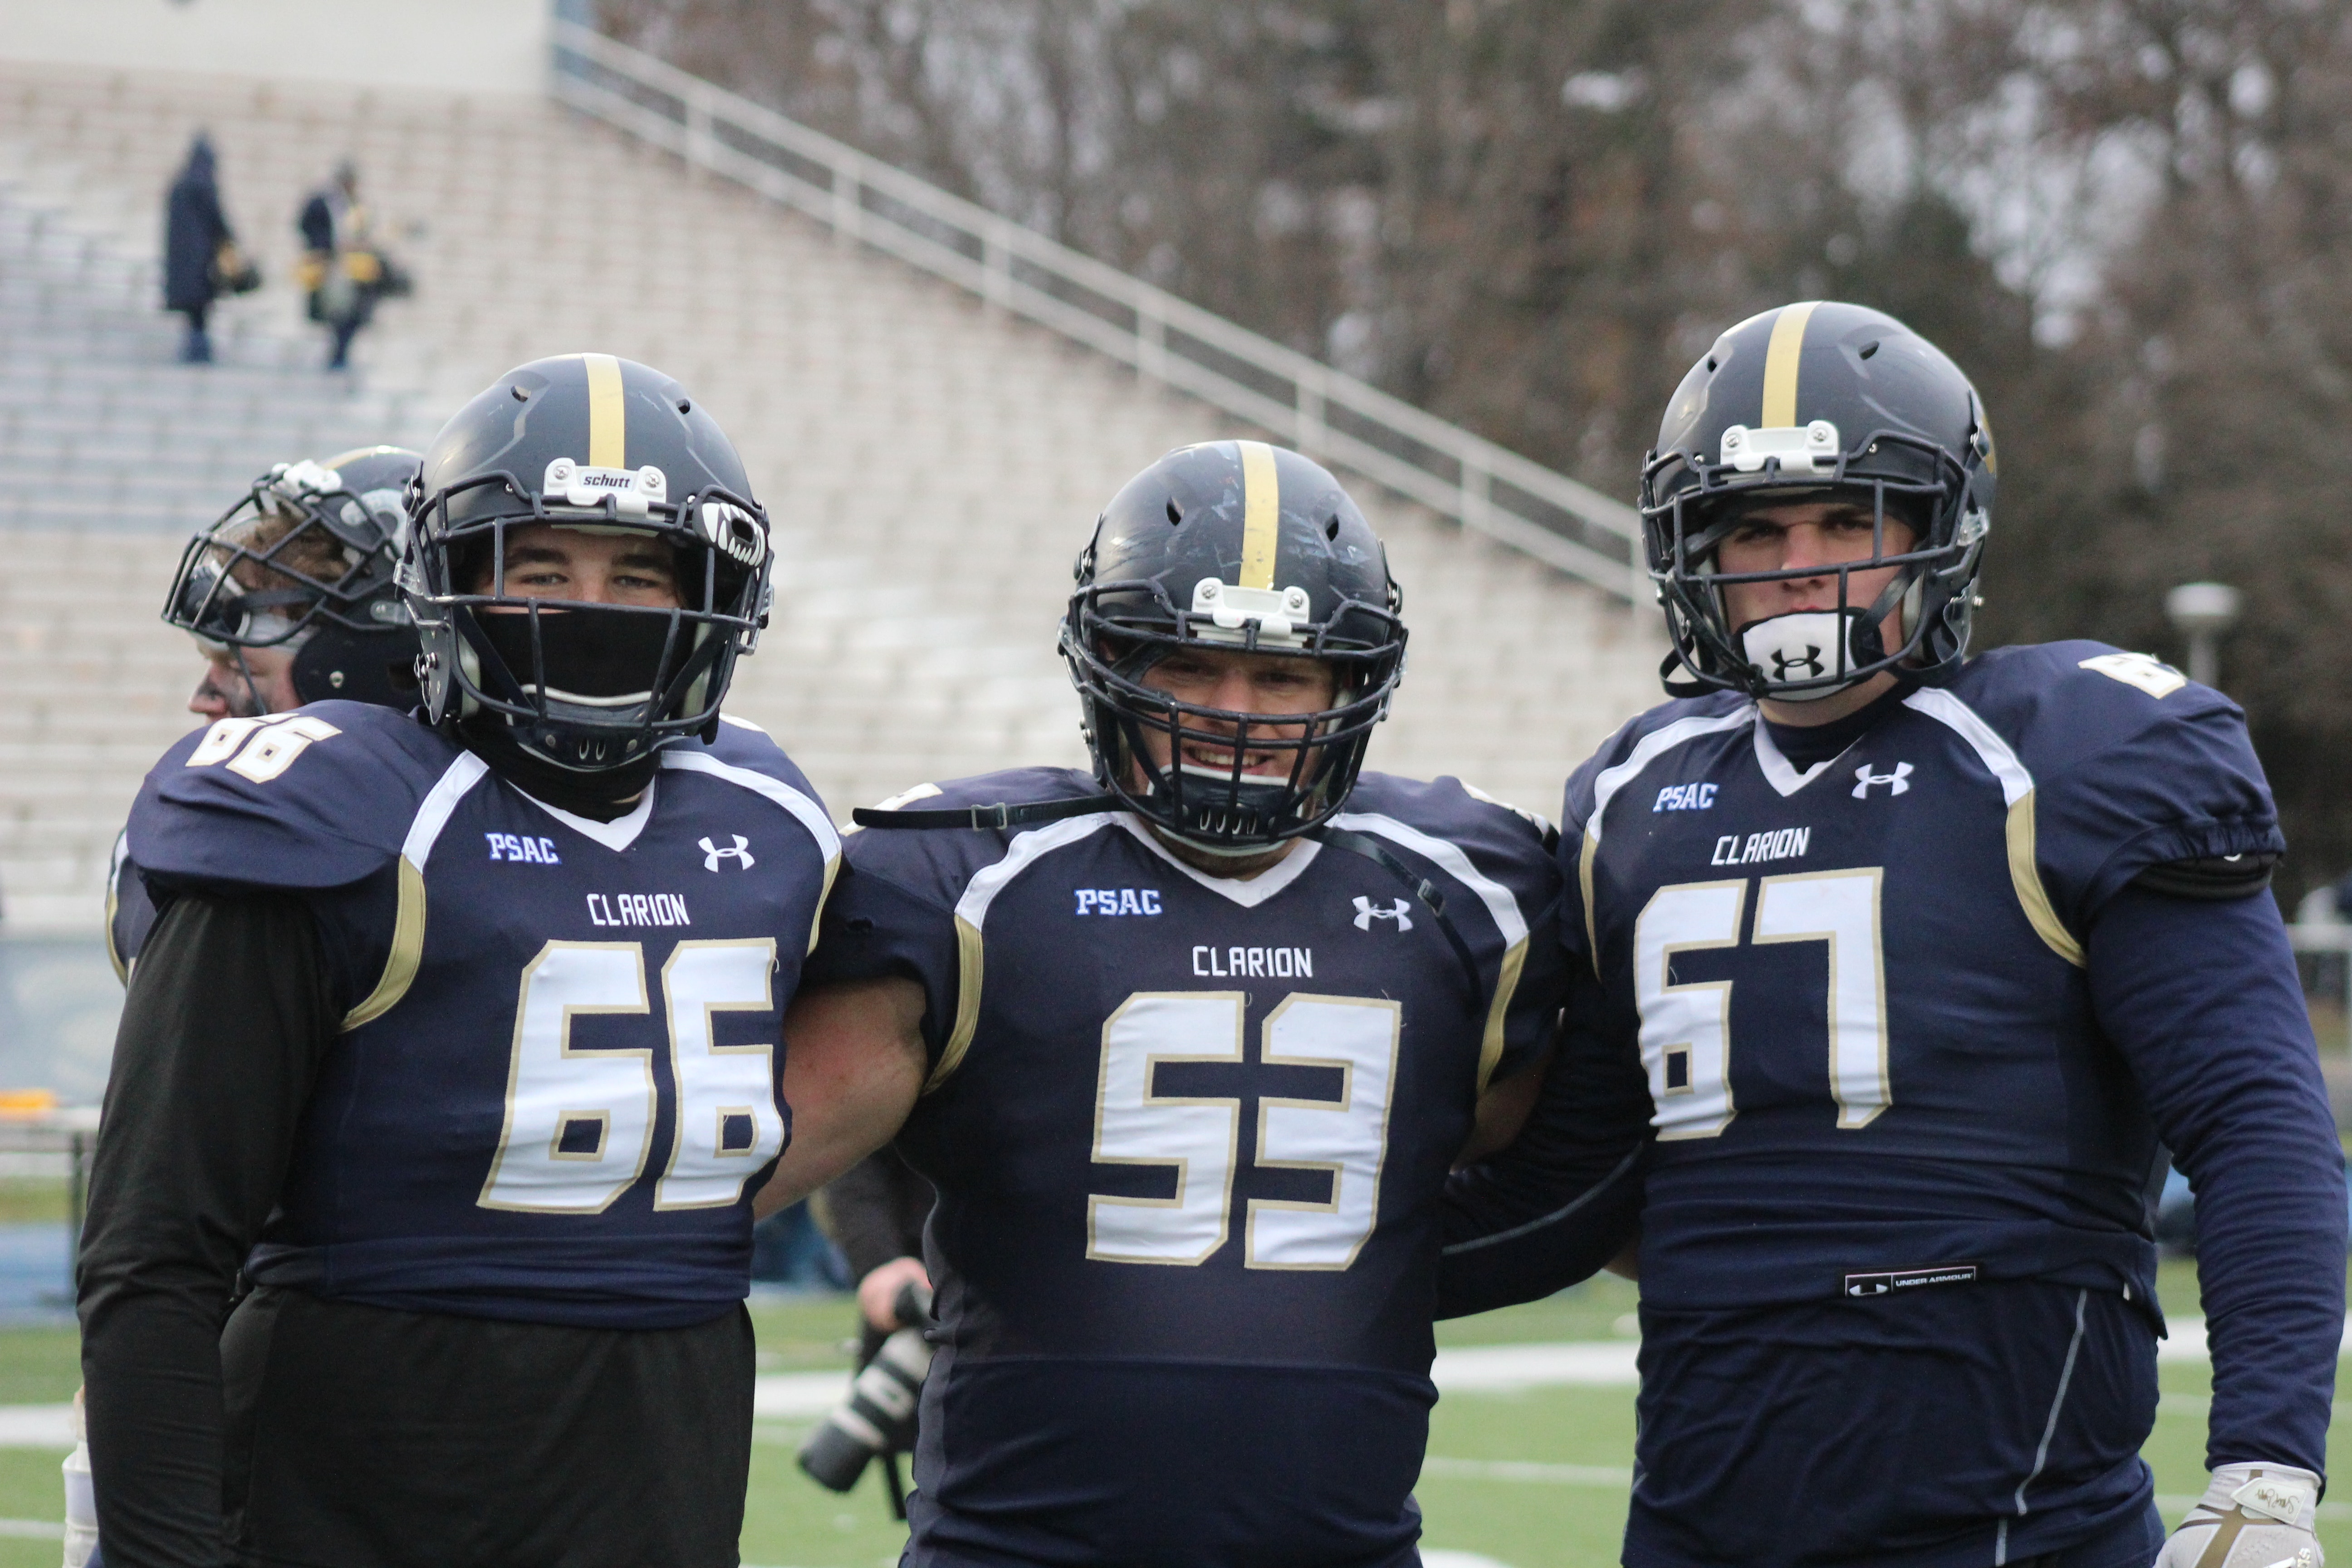
sports gear, sports, helmet, sports equipment, team sport, Football gear, Sprint football, player, american football, Football equipment, gridiron football, personal protective equipment, canadian football, team, football helmet, tournament, ball game, six man football, headgear, football player, rugby, jersey, face mask, competition event, sport venue, games, sportswear, championship, arena football